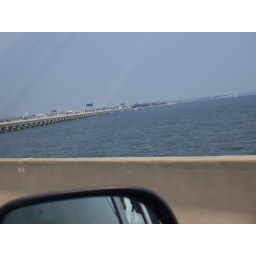
this is out the car window as we approach the bridge that turns into a tunnel and goes under the ocean